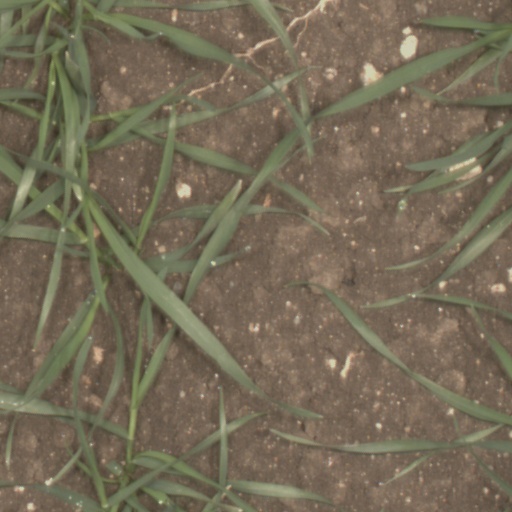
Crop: wheat